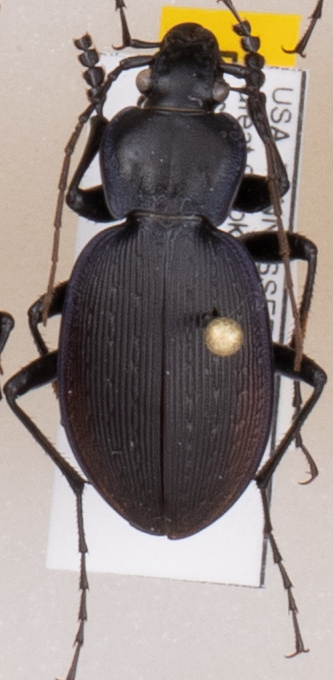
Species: Carabus goryi
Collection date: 2018-04-17
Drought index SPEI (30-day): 0.58
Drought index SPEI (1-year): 0.642
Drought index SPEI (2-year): -0.348